3rd Battalion, 16th Field Artillery Regiment

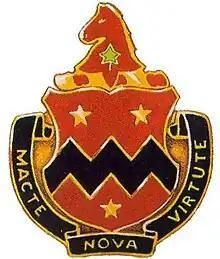
Regimental distinctive insignia of the 16th Field Artillery

The 3rd Battalion, 16th Field Artillery Regiment is a field artillery battalion assigned to the 2nd Brigade Combat Team, 1st Cavalry Division. Carrying the lineage of Battery C, 16th Field Artillery Regiment, the battalion carries campaign streamers from World War I, World War II, and Vietnam, and has served with the 4th Infantry Division and 8th Infantry Division. The unit's nickname is "Rolling Thunder", and their motto is ""Macte Nova Virtute"" (Go Forth With New Strength). The battalion is composed of a headquarters and headquarters battery (HHB), three cannon batteries (Batteries A, B, and C), and has an attached Forward Support Company, Company F, 15th Brigade Support Battalion.